Horns Mill Weir

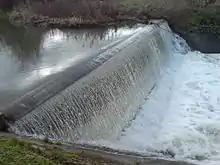
Horns Mill Weir in high flows

Horns Mill Weir is a weir on the River Lea, next to Horns Mill, Hertford.